Ismaël Lô

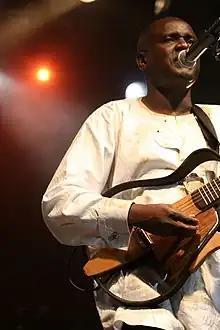
Lô at Mumes Festival, 2007

Lô was born in Dogondoutchi, Niger on 30 August 1956, to a Senegalese father from wolof ethnic group and a Nigerian mother. Shortly after Lo's birth the family returned to Senegal where they settled in the town of Rufisque, near the capital Dakar. He plays guitar and harmonica, and has been called "the Bob Dylan of Africa".